Anzac-class frigate

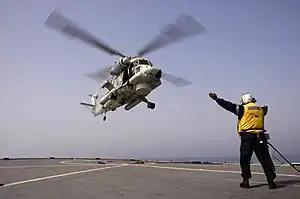
An SH-2G Super Seasprite taking off from "Te Mana" in 2008

The RAN commenced plans to improve their frigates' combat capability in 1996, with the Warfighting Improvement Program (WIP). Upgrades proposed under the WIP included installation of a phased-array radar, a second Mark 41 vertical launch system. The WIP was scrapped near the end of 1999, and plans for a less ambitious anti-ship missile defence (ASMD) upgrade were made. In 2004, Tenix, Saab, and the Department of Defence formed a Private Public Partnership to upgrade the anti-ship missile defence (ASMD) capability of the "Anzac" class, through the installation of CEA Technologies' CEAFAR and CEAMOUNT active phased array radars, a Vampir NG Infrared Search and Track system, and Sharpeye Navigational Radar Systems. On 18 January 2010, "Perth" docked at the Australian Marine Complex in Henderson, Western Australia for the ASMD upgrade. Both of the frigate's masts were replaced, and the operations room layout was improved. Additional ballast was required to maintain stability, and the combined weight increase brought the ship's full load displacement to 3,810 tons. After completion in October 2010, "Perth" was used to test the modifications, with trials completed in July 2011. Approval to upgrade the other seven RAN "Anzac"s was granted in November 2011, with work on the A$650 million refits to begin in 2012. As of March 2017, all eight ships of the RAN had completed the upgrade.